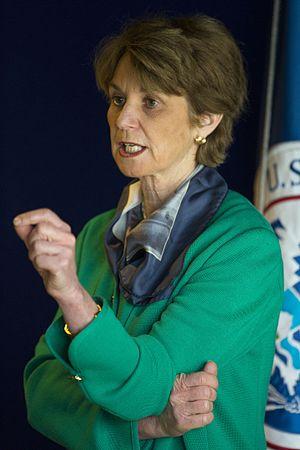
Kathleen Hartington Kennedy Townsend, née le 4 juillet 1951 à Greenwich dans le Connecticut, est une femme politique américaine, membre de la famille Kennedy. Elle a été lieutenant-gouverneur du Maryland de 1995 à 2003.